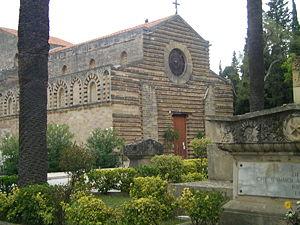
L’église du Saint-Esprit est une église sicilienne de style arabo-normand située dans les limites du cimetière de Sant’Orsola à Palerme.